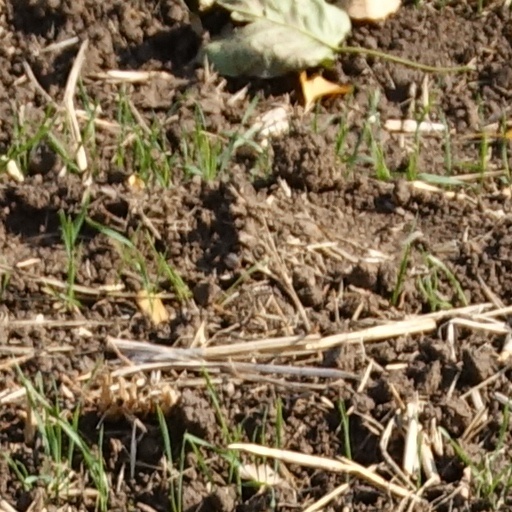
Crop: wheat